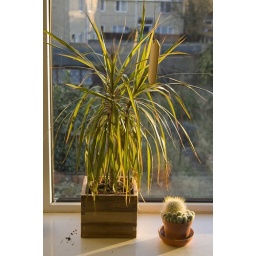
Dracaena marginata in the bedroom window sill.